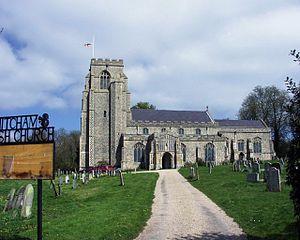
Hitcham est une localité d'Angleterre, au Royaume-Uni, située dans le district de Babergh, comté du Suffolk.